Norwich baronets

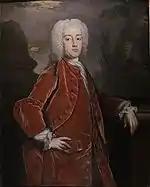
Sir William Norwich, 4th Baronet

The Norwich Baronetcy, of Brampton in the County of Northampton, was a title in the Baronetage of England. It was created on 24 July 1641 for John Norwich, Member of Parliament for Northamptonshire and Northampton. The second Baronet was member of parliament for Northampton. The title is presumed to have become extinct on the death of the fourth Baronet in 1742.